Richard Blackwood

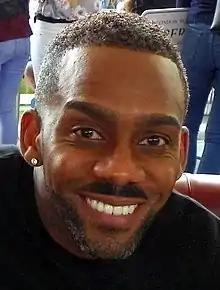
Blackwood in 2016

Richard Clifford Blackwood (born 15 May 1972) is a British actor, presenter, and rapper. Between 2015 and 2018, he played Vincent Hubbard in the BBC soap opera "EastEnders". In 2020, he began portraying the role of Felix Westwood in the Channel 4 soap opera "Hollyoaks". For his role as Felix, he has been nominated for a TRIC Award and a National Television Award.